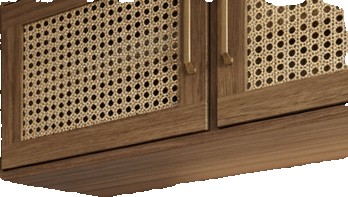
Surface category: cabinetry